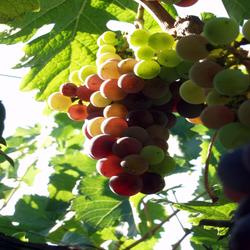
Label: Grapes